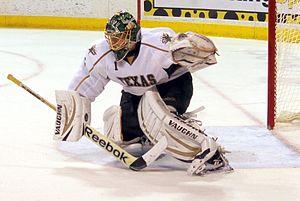
Jack Campbell est un joueur professionnel américain de hockey sur glace. Il évolue au poste de gardien de but.